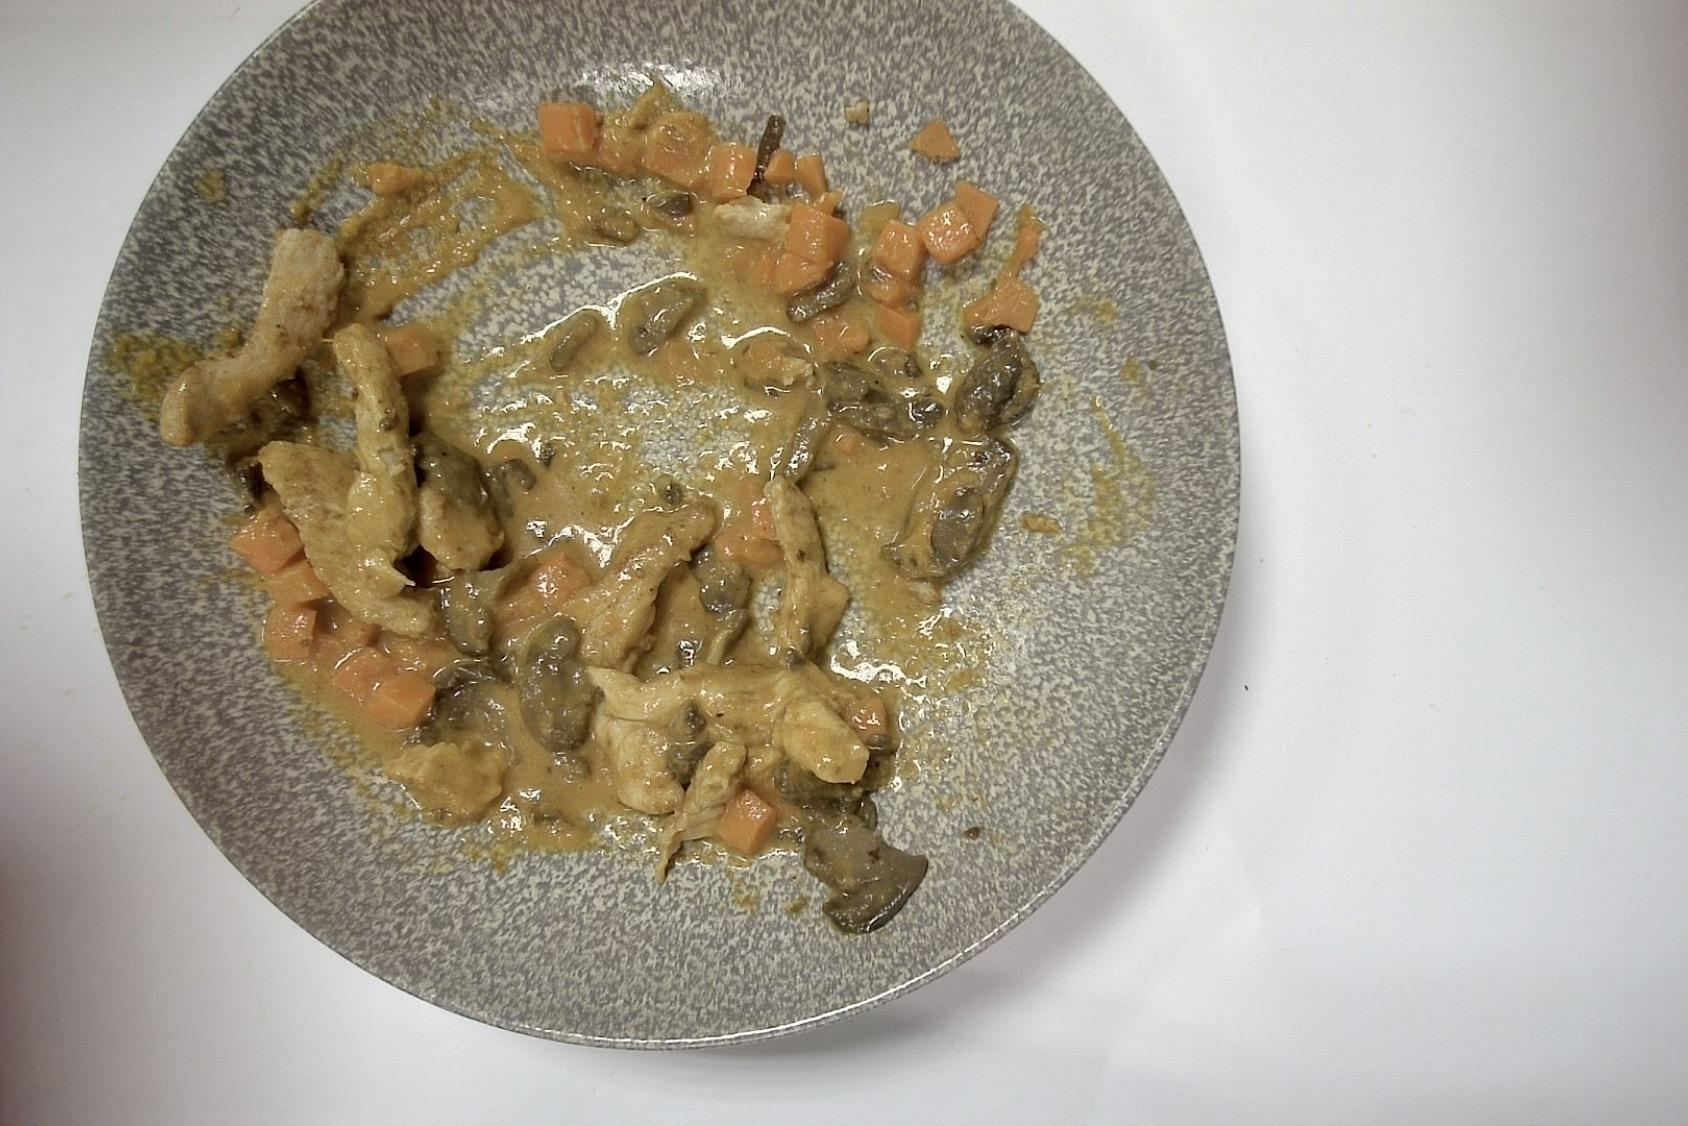
Gericht: Hähnchenstreifen, Kartoffelwürfel , Möhre Pilze Linsen , Tomaten-Curry-Sauce
Portionsgröße: Normale Portion
Zutaten: Kartoffelwürfel, Möhre, Pilze, Linsen, Tomaten-Curry-Sauce, Hähnchenstreifen
Gewicht vorher: 495 g
Kalorien vorher: 379,65 kcal
Gewicht nachher: 277 g
Kalorien nachher: 212,451 kcal